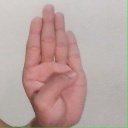
अक्षर: ब